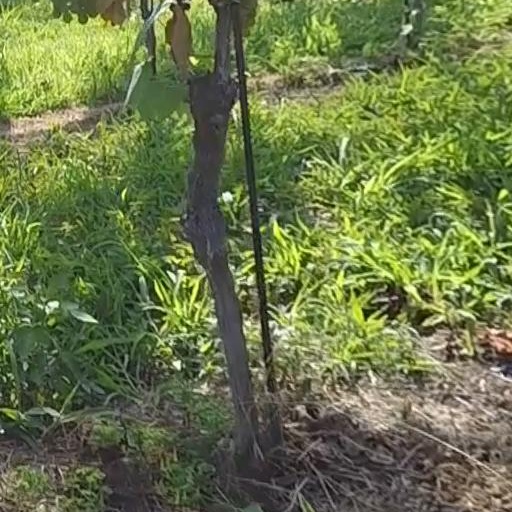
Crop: grape